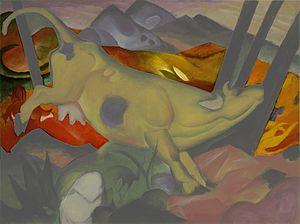
La Vache jaune est une peinture de Franz Marc réalisée en 1911.